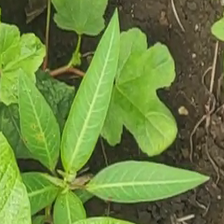
Weed species: Moti_dudhi(Euphorbia_geneculata_L)